Describe the emotion expressed in this image:  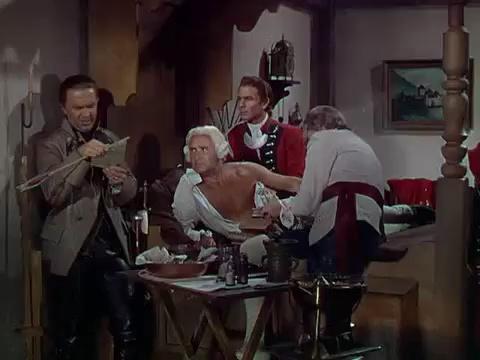
This person displays Suffering, valence and arousal with low intensity.